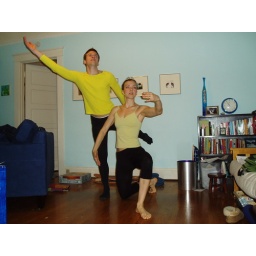
We had to move the couch to get the photos of us against the nice blue wall.